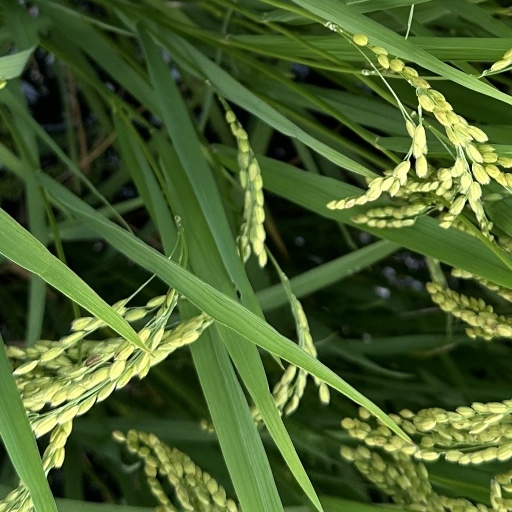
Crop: rice